Dionysus

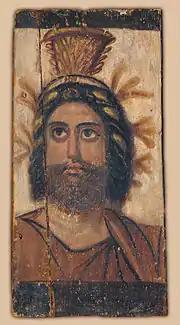
Painted wood panel depicting Serapis, who was considered the same god as Osiris, Hades, and Dionysus in Late Antiquity. Second century AD.

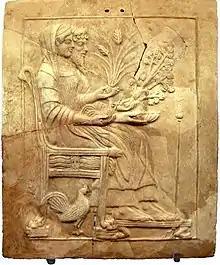
Pinax of Persephone and Hades on the throne, from the holy shrine of Persephone at Locri.

The mystery cult of Bacchus was brought to Rome from the Greek culture of southern Italy or by way of Greek-influenced Etruria. It was established around 200 BC in the Aventine grove of Stimula by a priestess from Campania, near the temple where Liber Pater ("the Free Father") had a State-sanctioned, popular cult. Liber was a native Roman god of wine, fertility, and prophecy, patron of Rome's plebeians (citizen-commoners), and one of the members of the Aventine Triad, along with his mother Ceres and sister or consort Libera. A temple to the Triad was erected on the Aventine Hill in 493 BC, along with the institution of celebrating the festival of Liberalia. The worship of the Triad gradually took on more and more Greek influence, and by 205 BC, Liber and Libera had been formally identified with Bacchus and Proserpina. Liber was often interchangeably identified with Dionysus and his mythology, though this identification was not universally accepted. Cicero insisted on the "non-identity of Liber and Dionysus" and described Liber and Libera as children of Ceres.